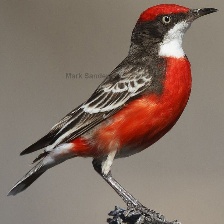
Species: CRIMSON CHAT
Scientific name: EPTHIANURA TRICOLOR